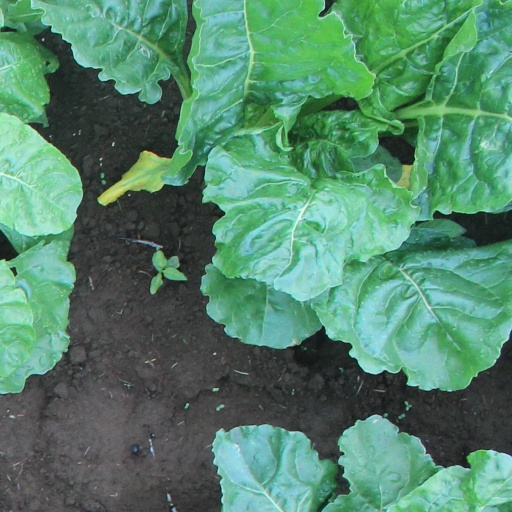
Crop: sugar beet